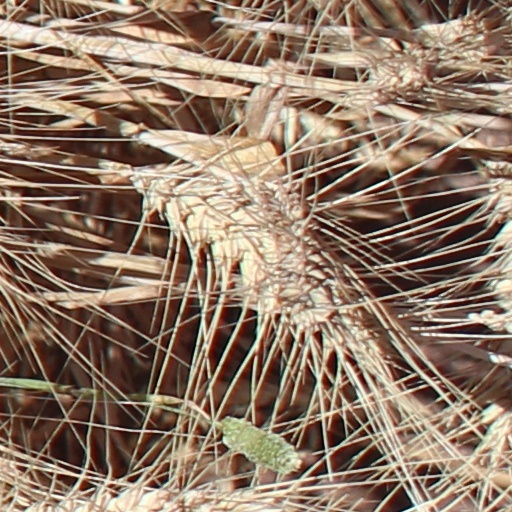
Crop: wheat